Tela choroidea

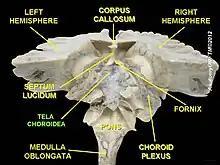
Tela choroidea

The blood supply of these plexuses is from the posterior inferior cerebellar artery.